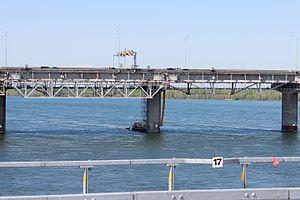
Structures de renfort du tablier (post-tension des poutres en béton extérieures), arbalètes et treillis.
Le pont Champlain est un pont routier qui relie les villes de Brossard et Montréal en traversant le fleuve Saint-Laurent. C'est un lien économique vital entre Montréal, ses banlieues de la Rive-Sud, la Montérégie et les États-Unis avec plus de 20 milliards de dollars de marchandises y transitant chaque année. Il s'agit du pont à travée unique le plus fréquenté au Canada avec 59 millions de passages annuellement. Depuis le 21 décembre 1978, la société Les Ponts Jacques Cartier et Champlain Incorporée est responsable de la gestion, de l'entretien et du contrôle du pont Champlain.